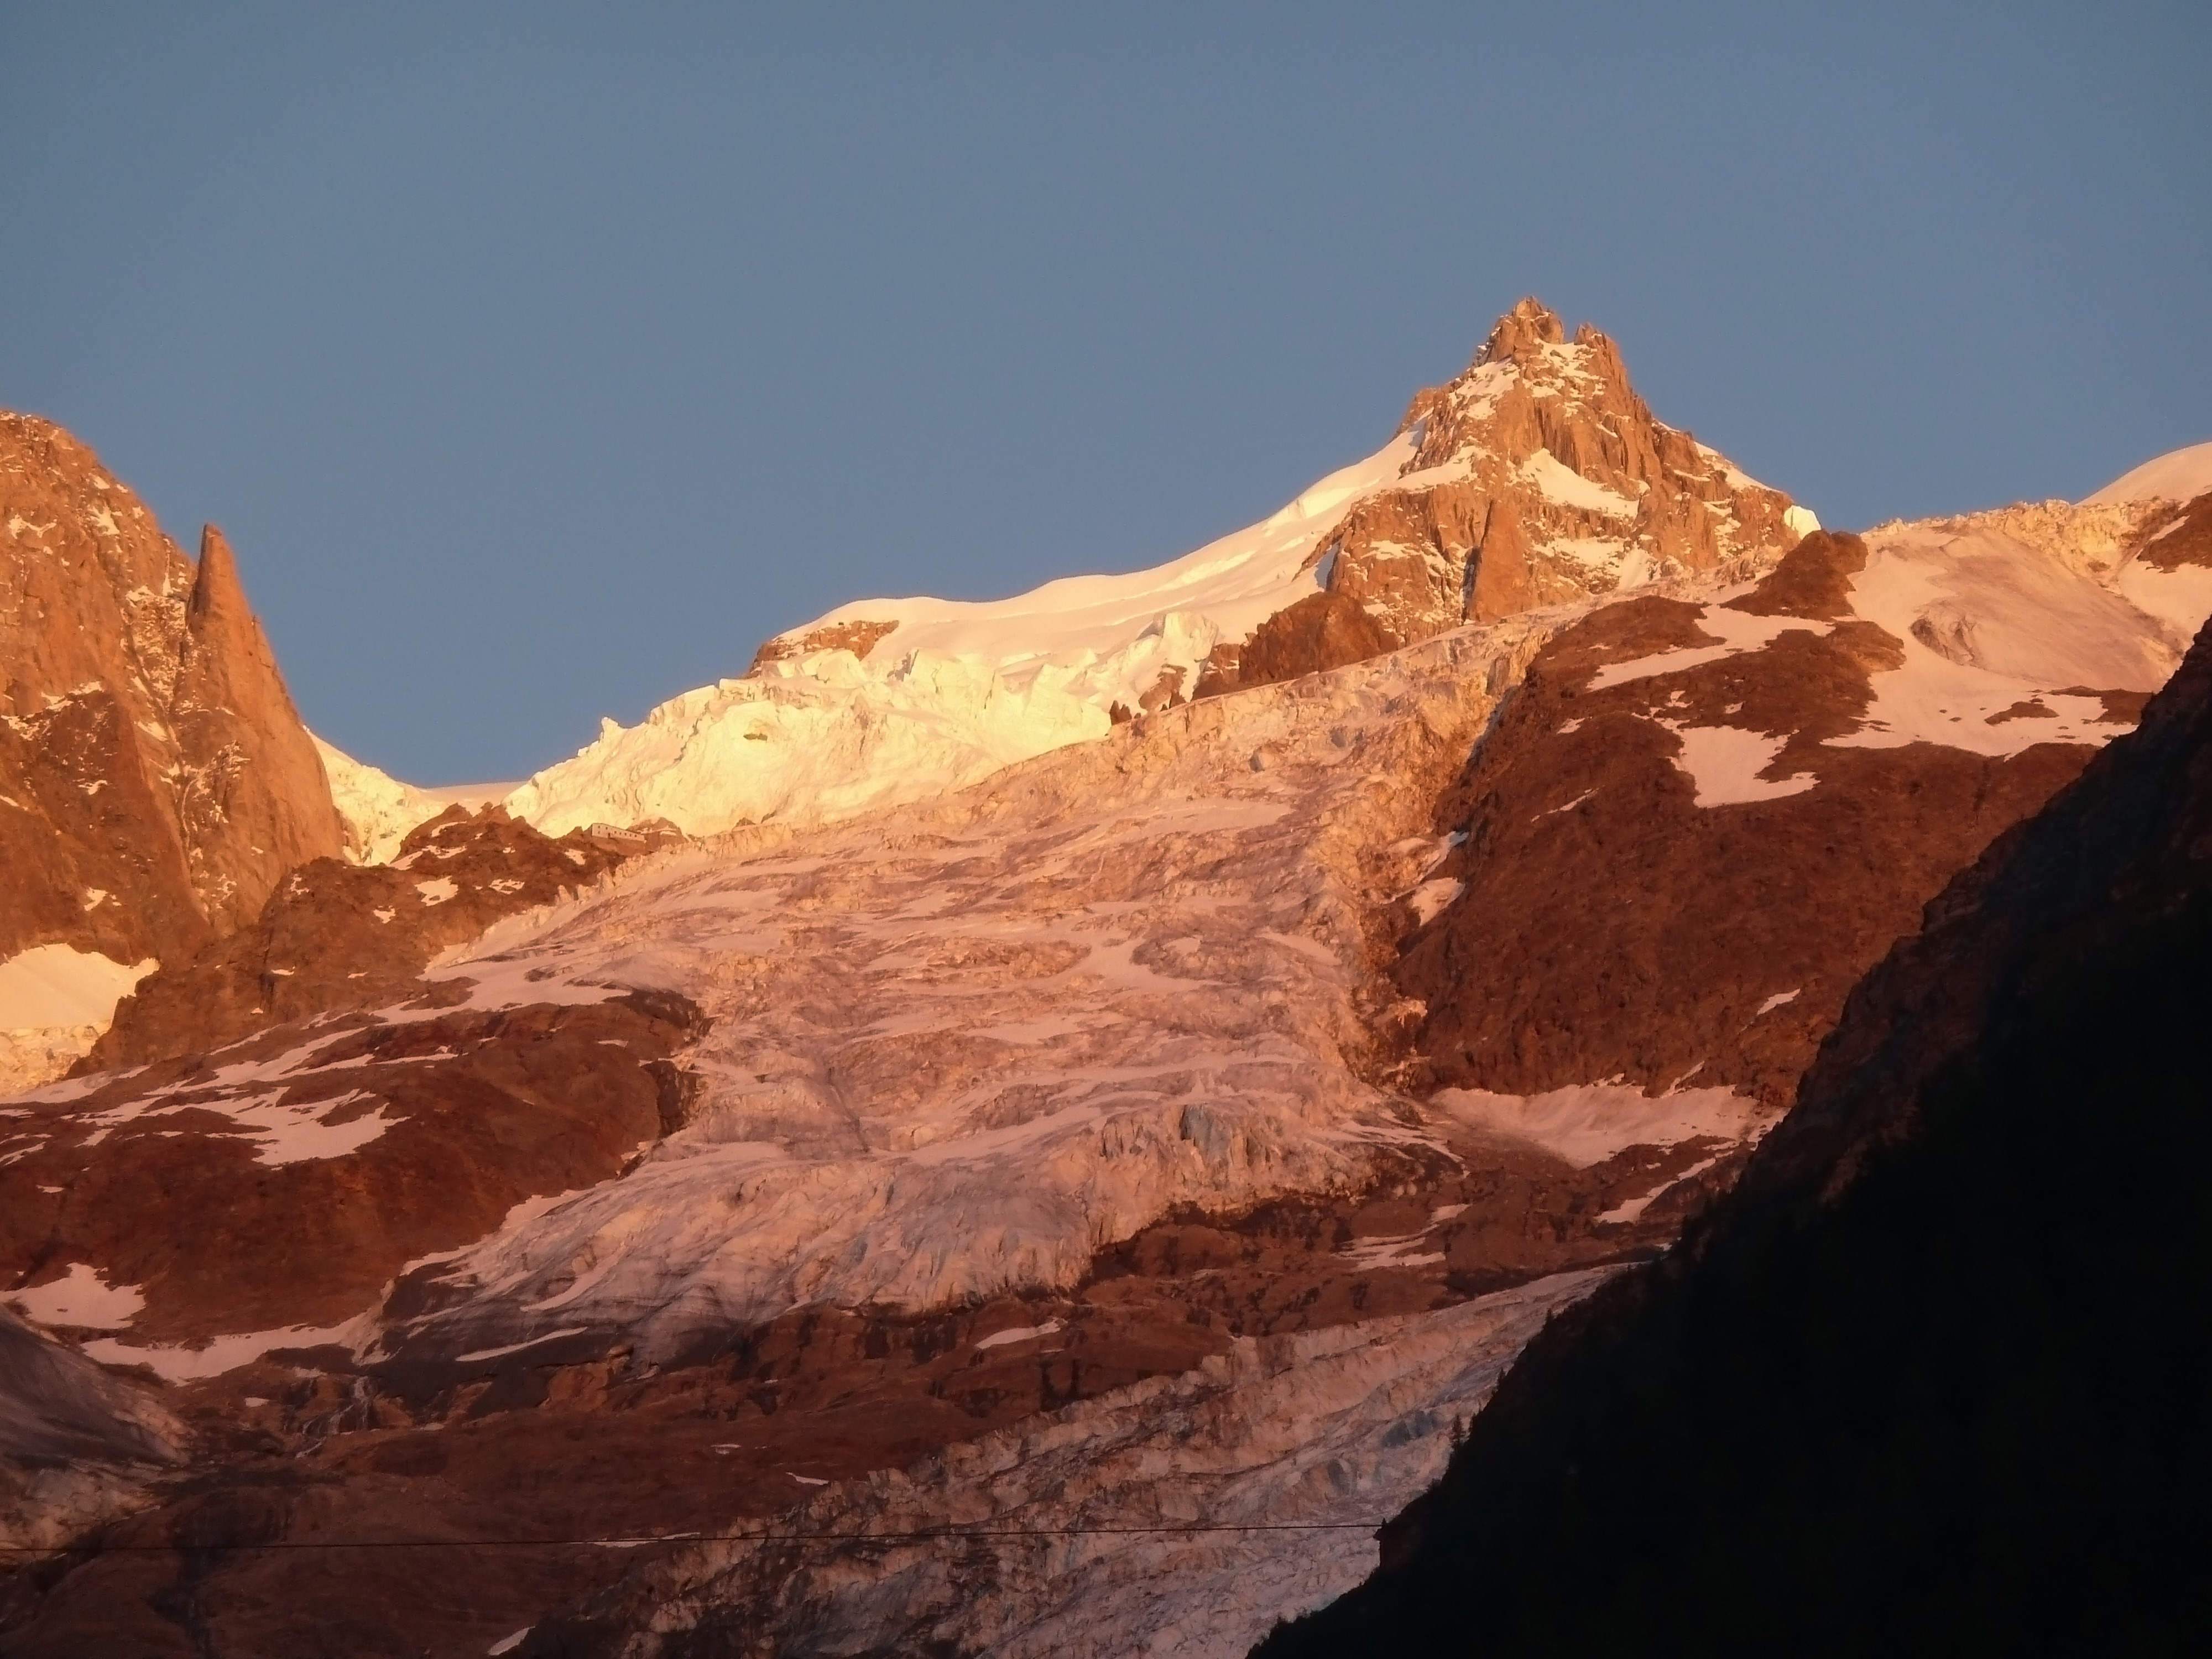
landscape, rock, wilderness, mountain, snow, sunset, valley, mountain range, formation, europe, ice, evening, orange, glacier, holiday, brown, alpine, terrain, alp, geology, badlands, plateau, wadi, landform, geographical feature, mountainous landforms